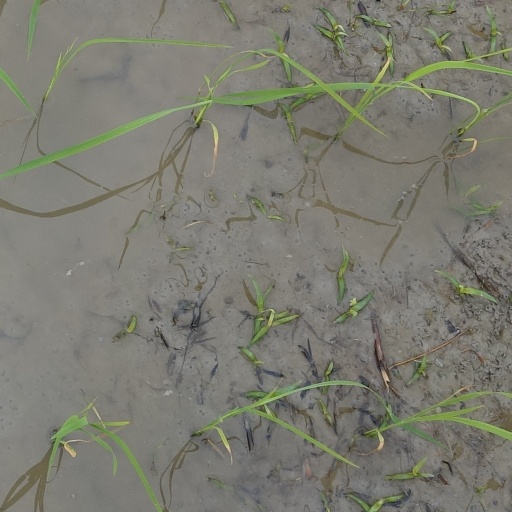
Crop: rice